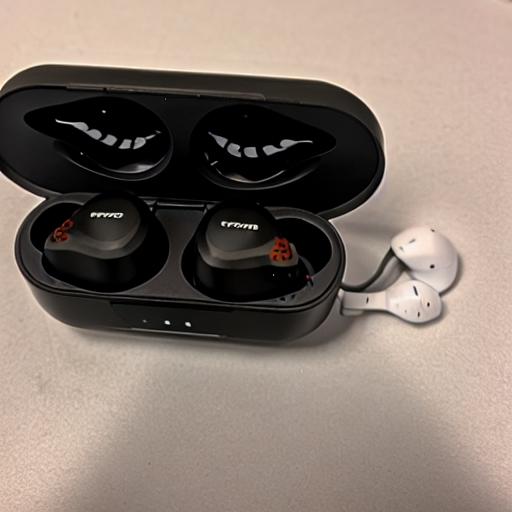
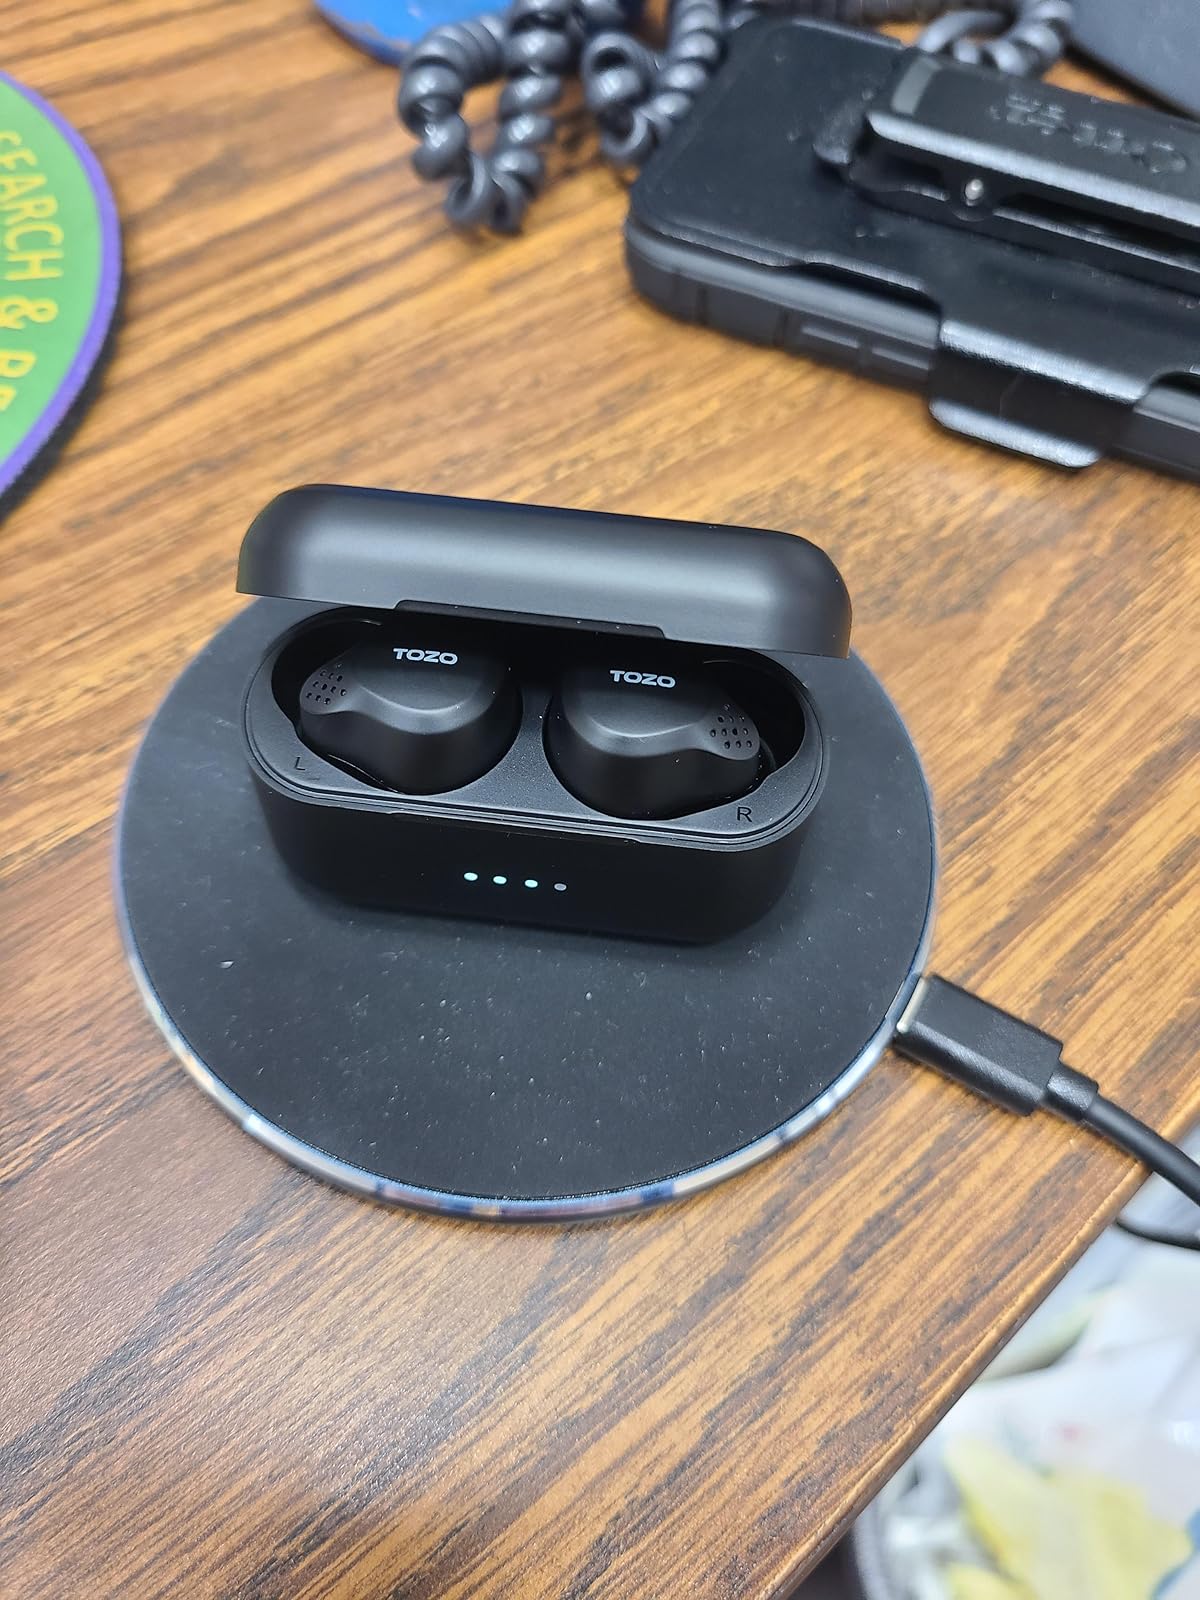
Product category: earbuds
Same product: no